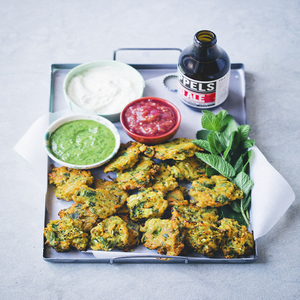
Dish: pakora